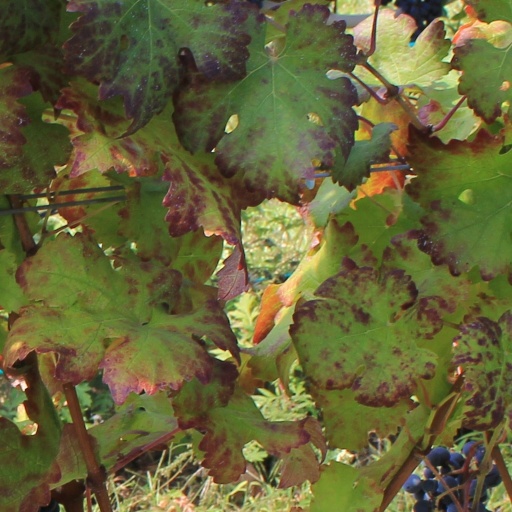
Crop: grape